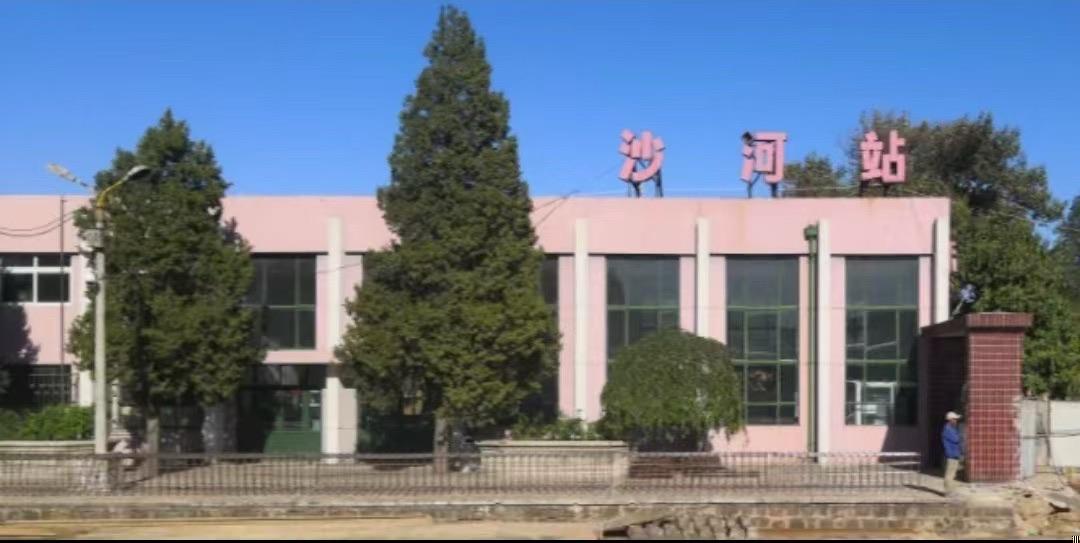
地标名称：沙河站
所在城市：北京市·昌平区